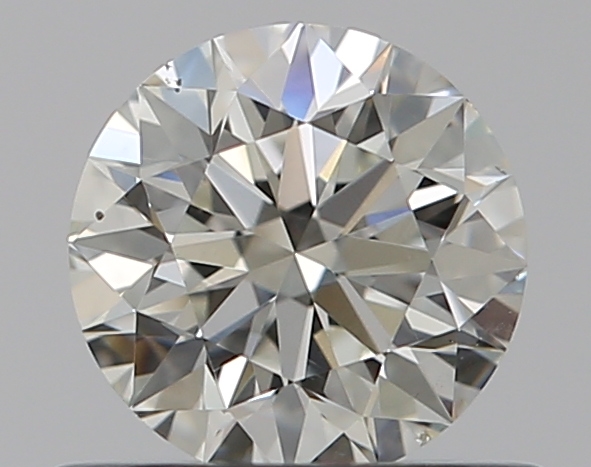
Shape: round
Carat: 0.5
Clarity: VS2
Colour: I
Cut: EX
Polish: EX
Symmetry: EX
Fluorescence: N
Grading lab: GIA
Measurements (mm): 5.08 x 5.1 x 3.18